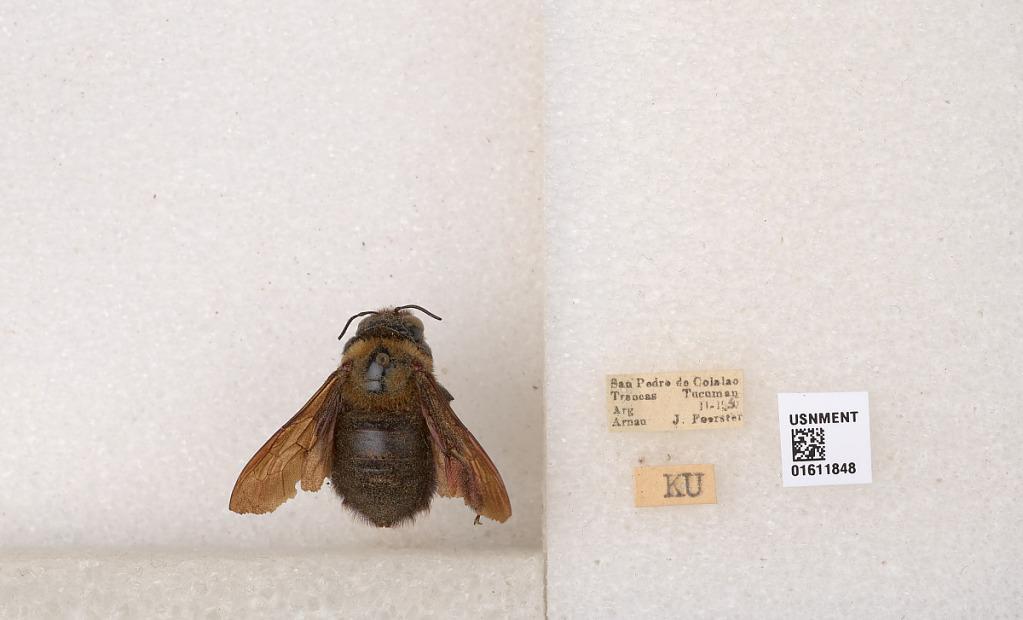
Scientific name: Xylocopa (Neoxylocopa) eximia Pérez
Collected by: M. Alvarenga
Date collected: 1950-2-1
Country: Argentina
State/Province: Tucuman
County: Trancas
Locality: San Pedro de Colalao